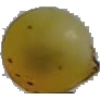
Label: white_grape